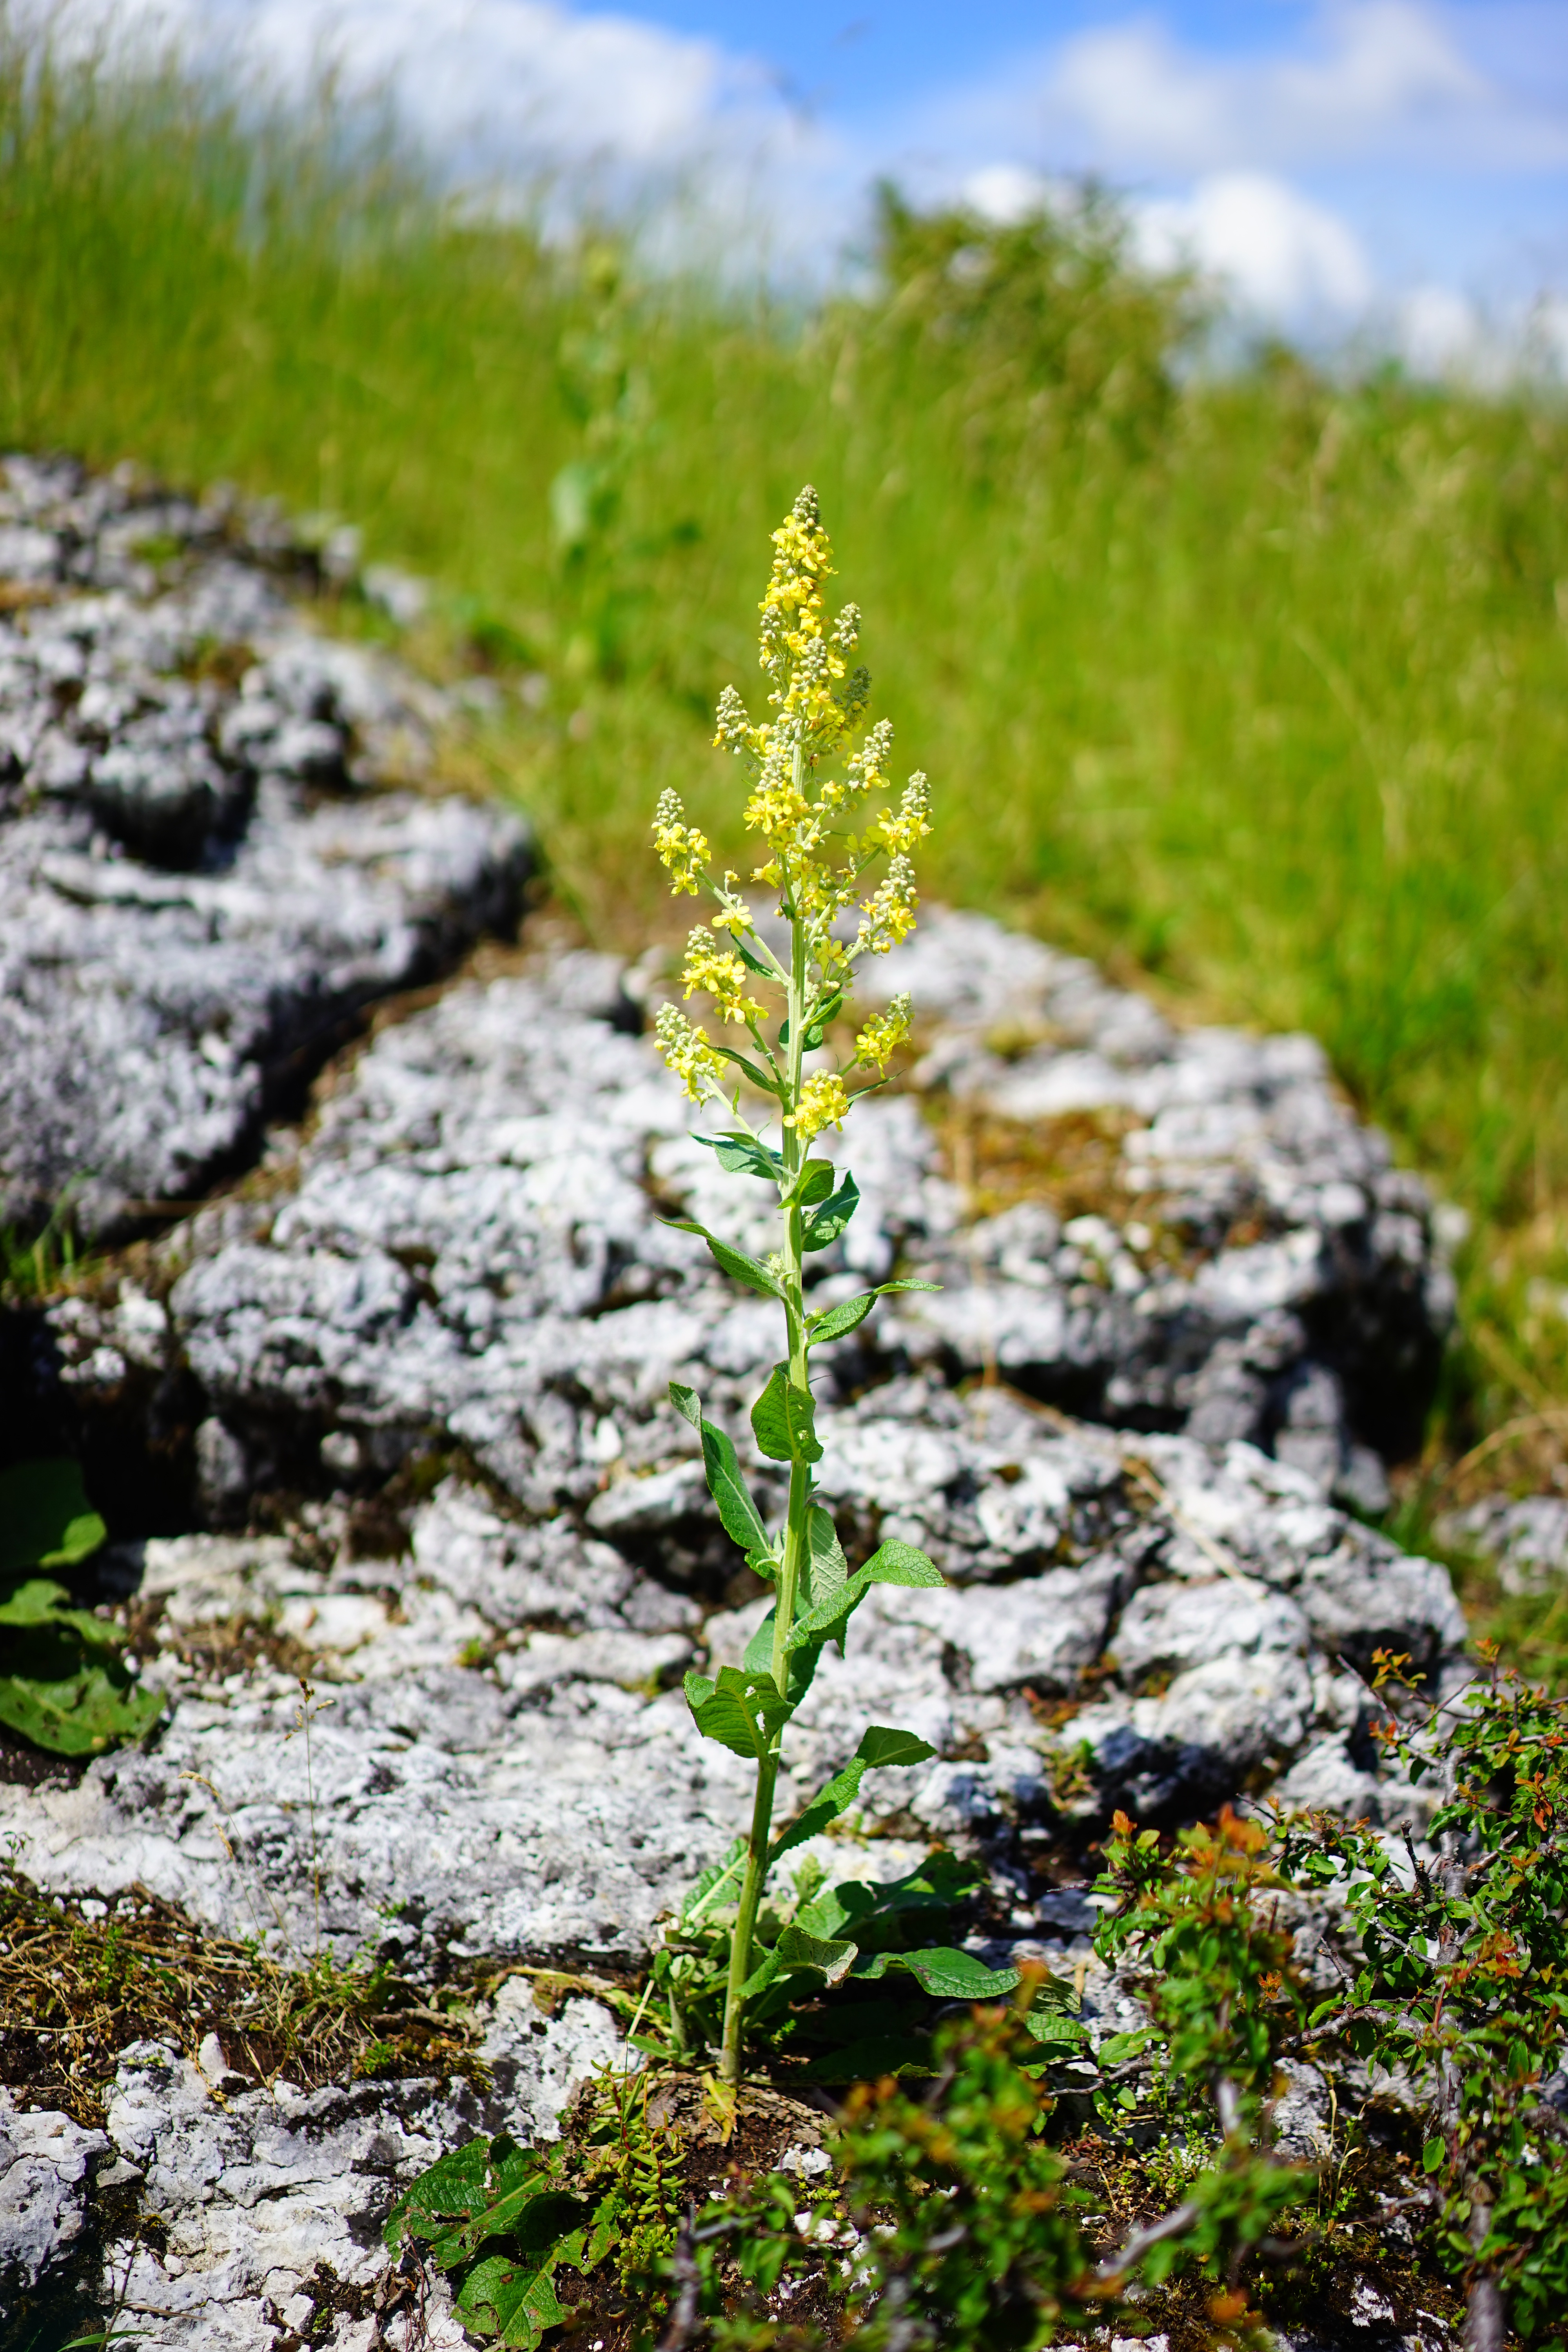
tree, nature, grass, rock, blossom, plant, lawn, meadow, leaf, flower, bloom, green, autumn, soil, botany, yellow, garden, flora, wildflower, leaves, shrub, woodland, scrophulariaceae, inflorescence, rau, flowering plant, oblong, mullein, black mullein, verbascum nigrum, rough leaves, mager meadow, dark mullein, verbascum, dry meadow, braunwurzgewaechs, candles like, hrig, ears like, thyrse, thyrsus, zymes, racem se main axis, grass family, land plant